SS Veendam (1922)

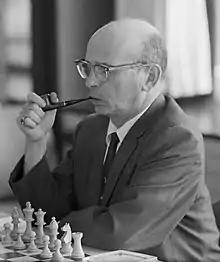
Chess Grandmaster Samuel Reshevsky

In her first few months back in civilian service, "Veendam" carried notable passengers including the Earl and Countess Granville, Maharaja and Maharani of Indore, International Court of Justice judge John Erskine Read, Professors Charles Best and Frederick Keeble, and actresses Rita Hayworth and Greta Keller. She also carried numerous Dutch emigrants, including large families intending to farm in the USA.